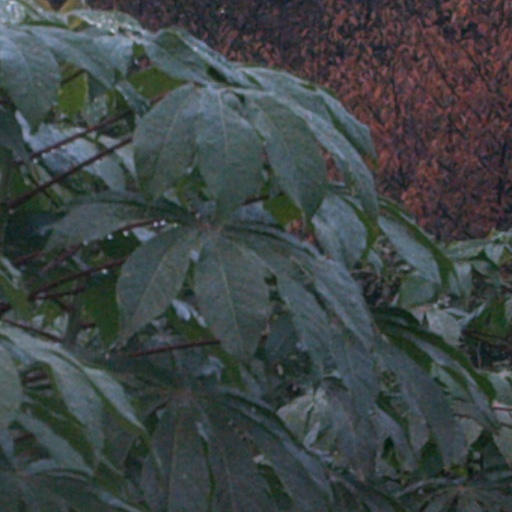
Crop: cassava